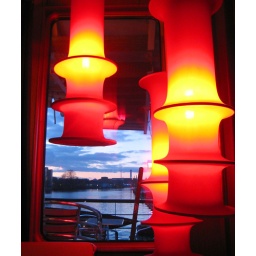
in the lounge on the hostel boat